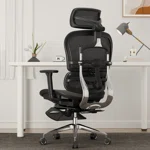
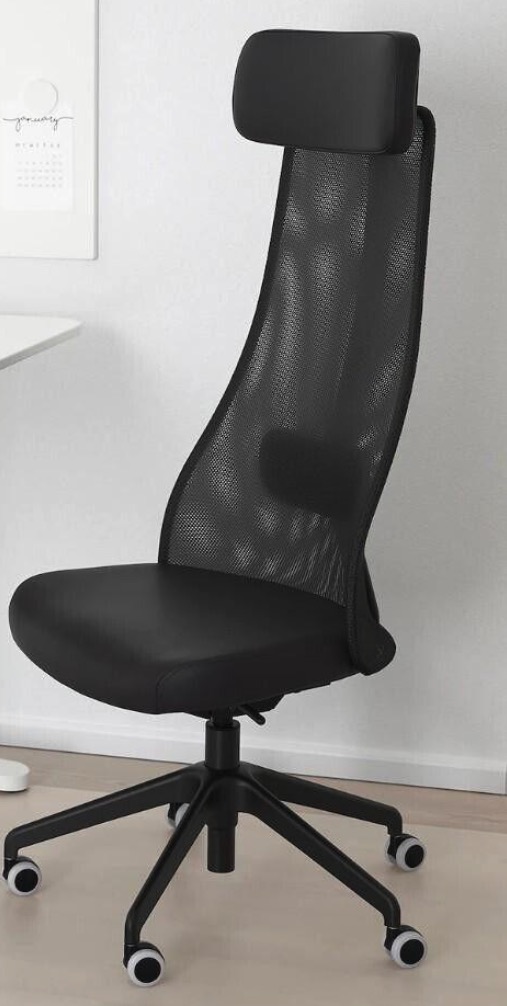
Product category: items_chair
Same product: no